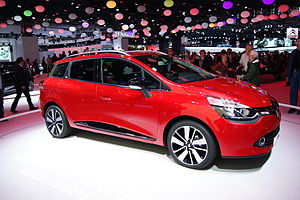
Renault / Udmærkelser / Årets Bil i Spanien
Renault S.A. er en fransk bilfabrik grundlagt d. 24. dec.1898 af Louis Renault og hans brødre Marcel & Fernand. De havde tidligt særdeles gode resultater i motorsport. Senere omkring 1905 blev første store kommercielle succes leverancen af hyrevogne til Paris og flere andre hovedstæder. Herunder også København allerede i 1908. Senere under 1. verdenskrig var 1300 af disse Renault-hyrevogne med til at fragte mere end 6000 franske soldater til fronten ved Marnefloden. Dette slag mod Tyskland blev vundet udelukkende som flg. af, at det lykkedes at mobiliserer så mange franske soldater til fronten så hurtigt. Renault-hyrevognen blev derfor hurtigt omdøbt til "Marne-taxi".Under 1. verdenskrig konstruerede Louis Renault også verdens første tank med drejelig kanon-hoved - kaldet FT-17. Under krigen var Renault-fabrikkerne også storleverendør til det franske militær af kanon & patron-hylstre. Louis Renault blev derfor ved krigens afslutning tildelt den fornemmeste militære æresbevisning - Legion of Honor - stiftet i 1802 af Napoleon Bonaparte.